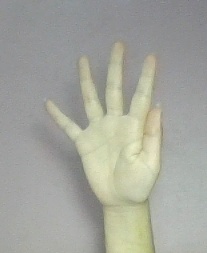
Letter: sheen